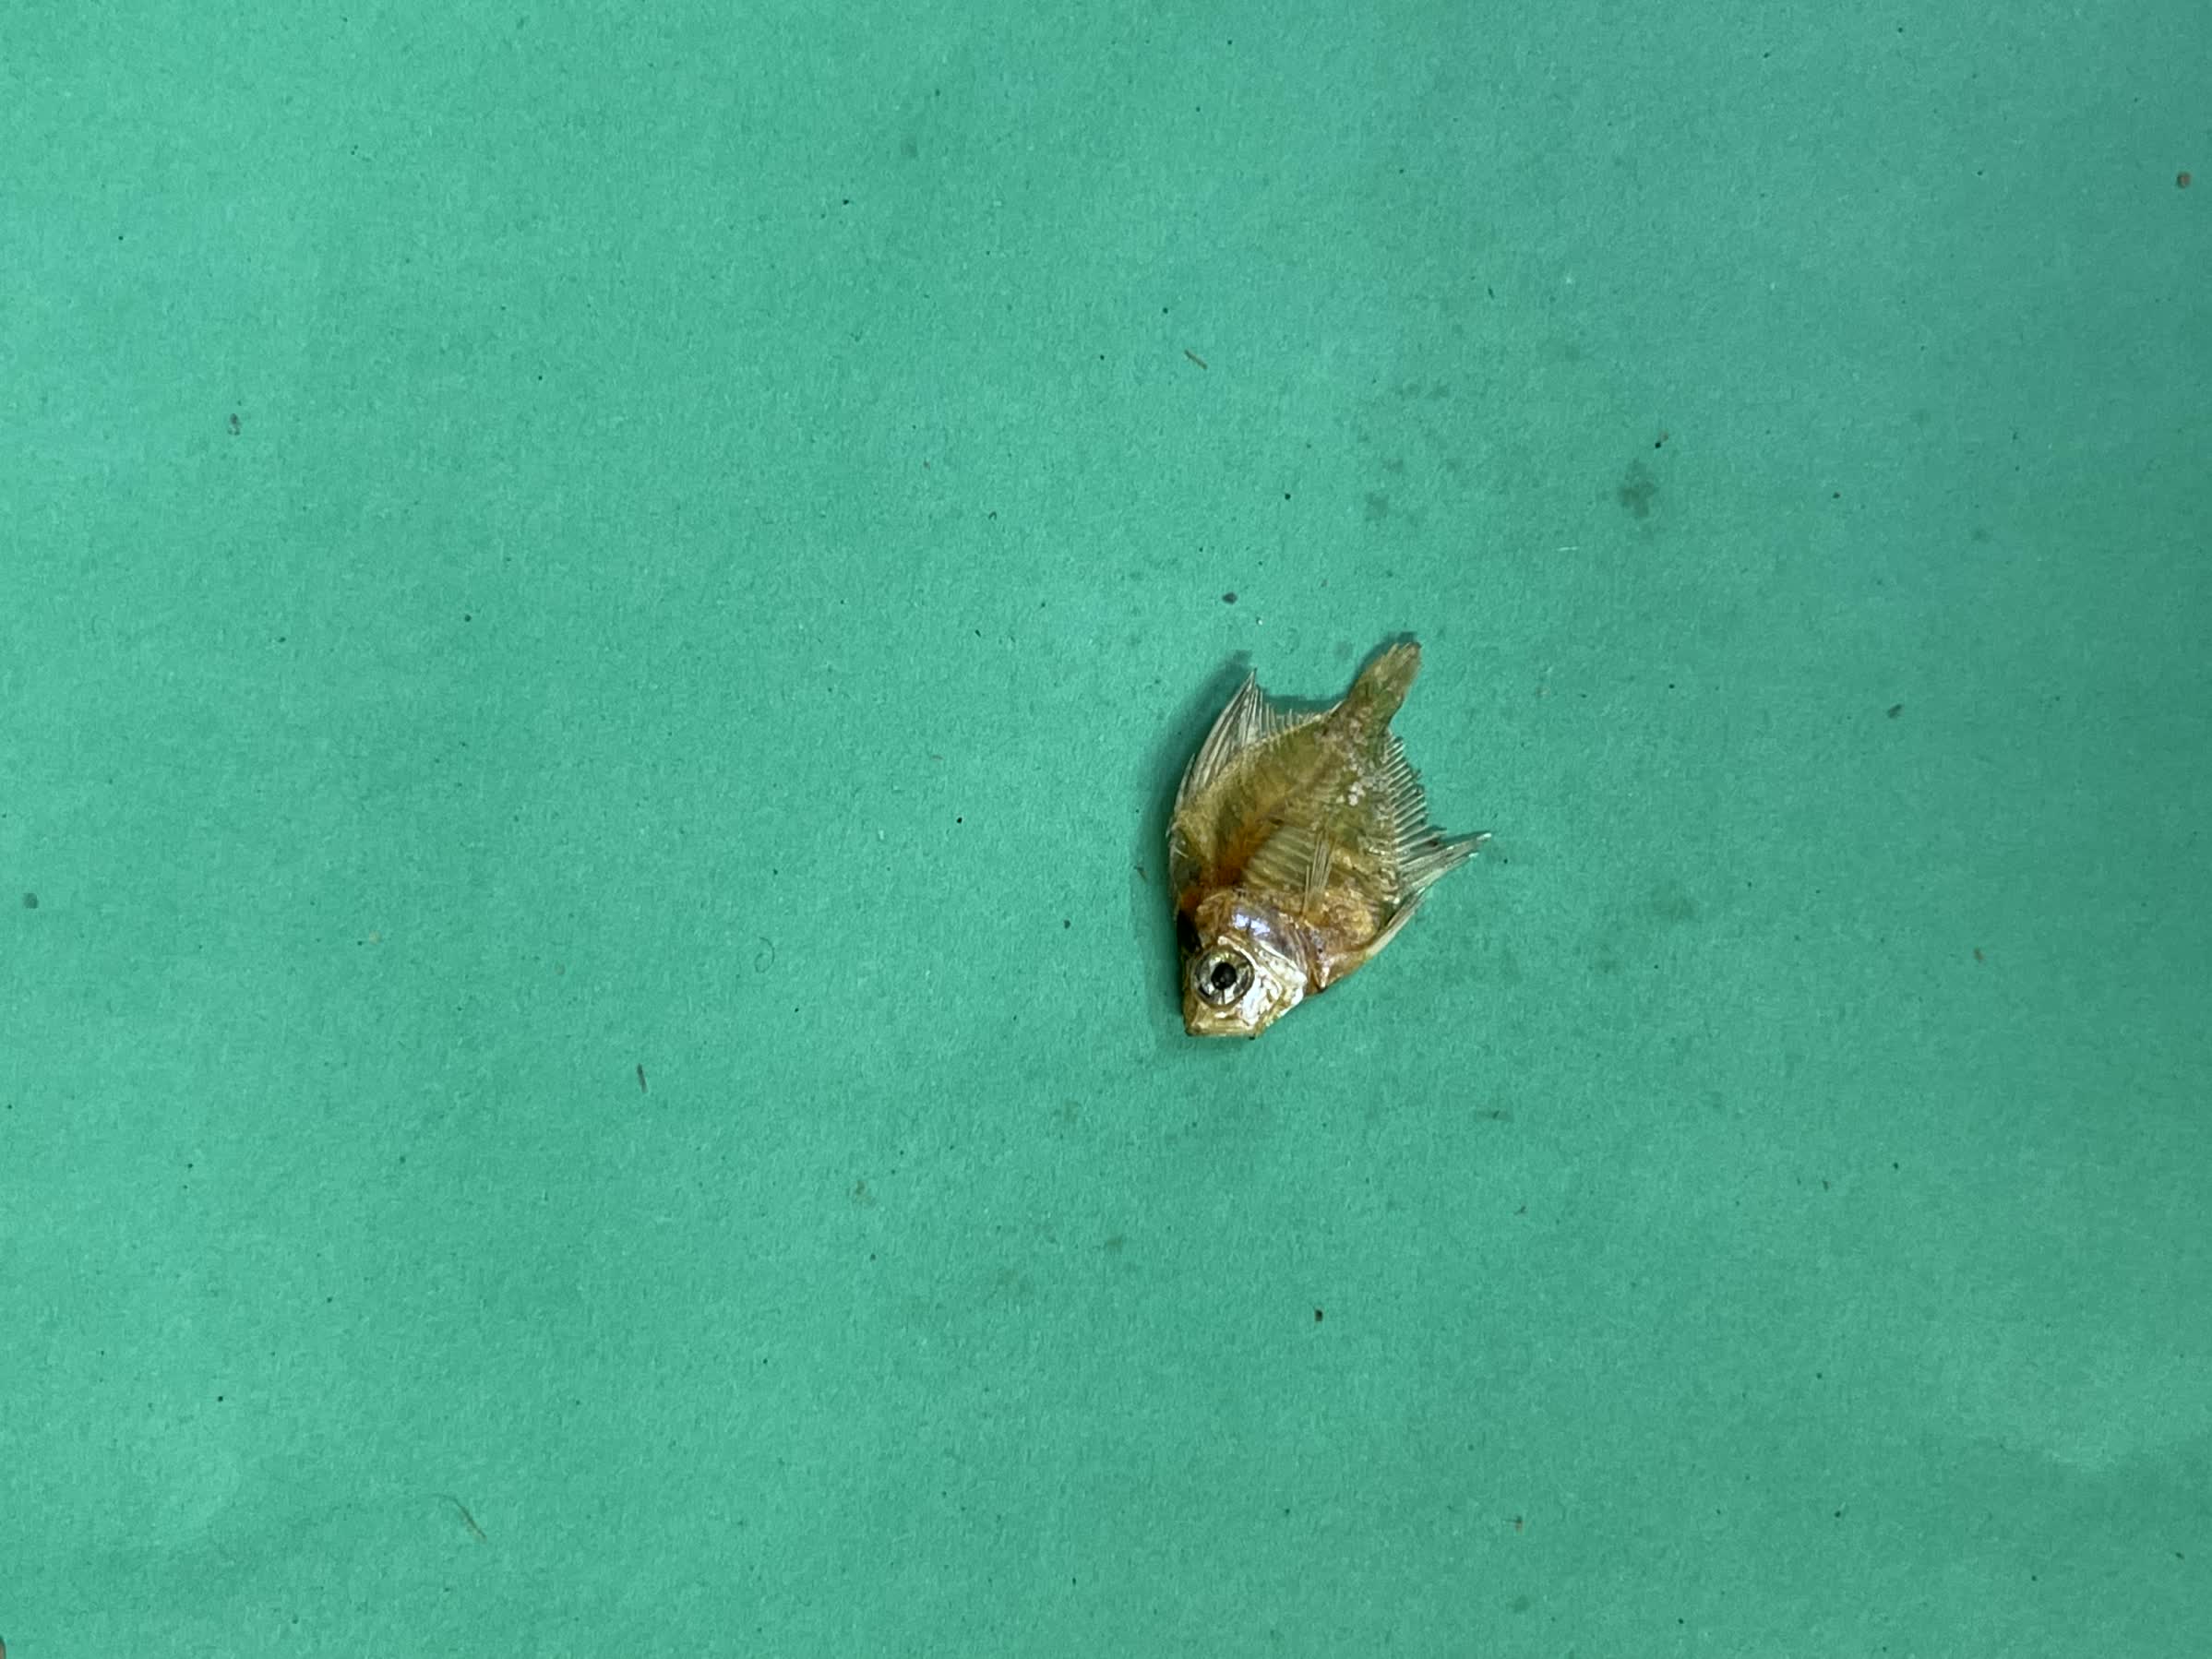
Species: Chanda